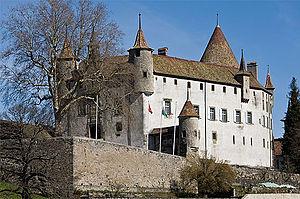
Oron-le-Châtel: Château
Oron est une commune suisse du canton de Vaud, située dans le district de Lavaux-Oron. Elle a été formée le 1ᵉʳ janvier 2012, suite à la fusion de dix de ses localités : Bussigny-sur-Oron, Châtillens, Chesalles-sur-Oron, Écoteaux, Les Tavernes, Les Thioleyres, Oron-la-Ville, Oron-le-Châtel, Palézieux et Vuibroye.
Cette liste présente les biens culturels d'importance nationale dans le canton de Vaud. Cette liste correspond à l'édition 2009 de l'Inventaire Suisse des biens culturels d'importance nationale pour le canton de Vaud. Il est trié par commune et inclus : 186 bâtiments séparés, 46 collections, 32 sites archéologiques et deux cas particuliers.
La liste représente les territoires de la ville et république de Berne jusqu'en 1798.